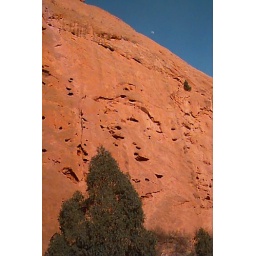
Moon over one of the awesome red rock walls in Garden of the Gods Park in Colorado Springs, Colorado.